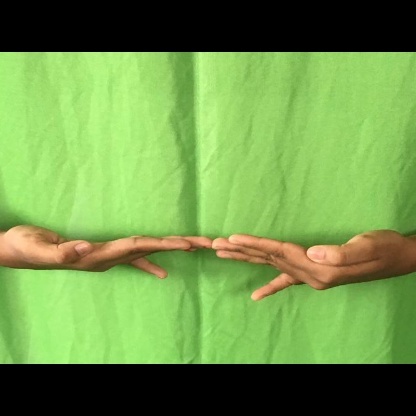
Mudra: Khatva